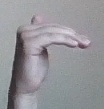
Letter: khaa